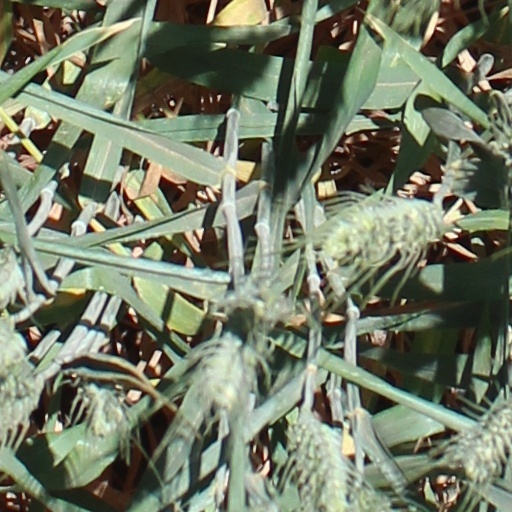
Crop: wheat